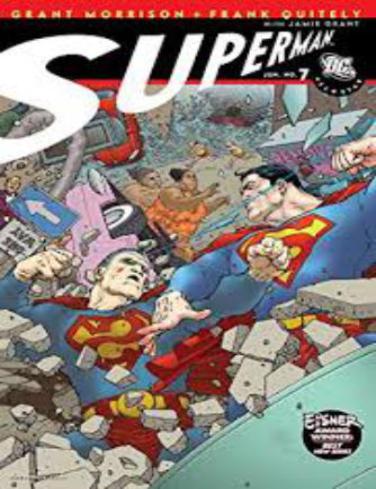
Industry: Leisure